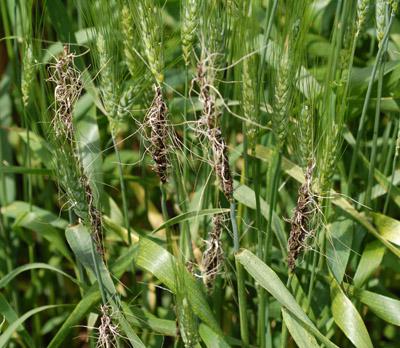
Plant: Wheat
Disease: wheat loose smut